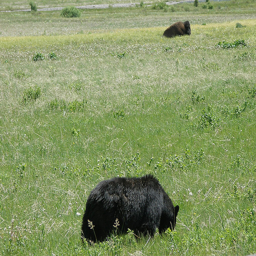
Black bear in a large field of grass.
There is a bear that is eating grass inthe yatd
Two bears in the grass on a sunny day.
A black bear roaming through a field near another large animal.
A brown bear and a bison are in a grassy field.